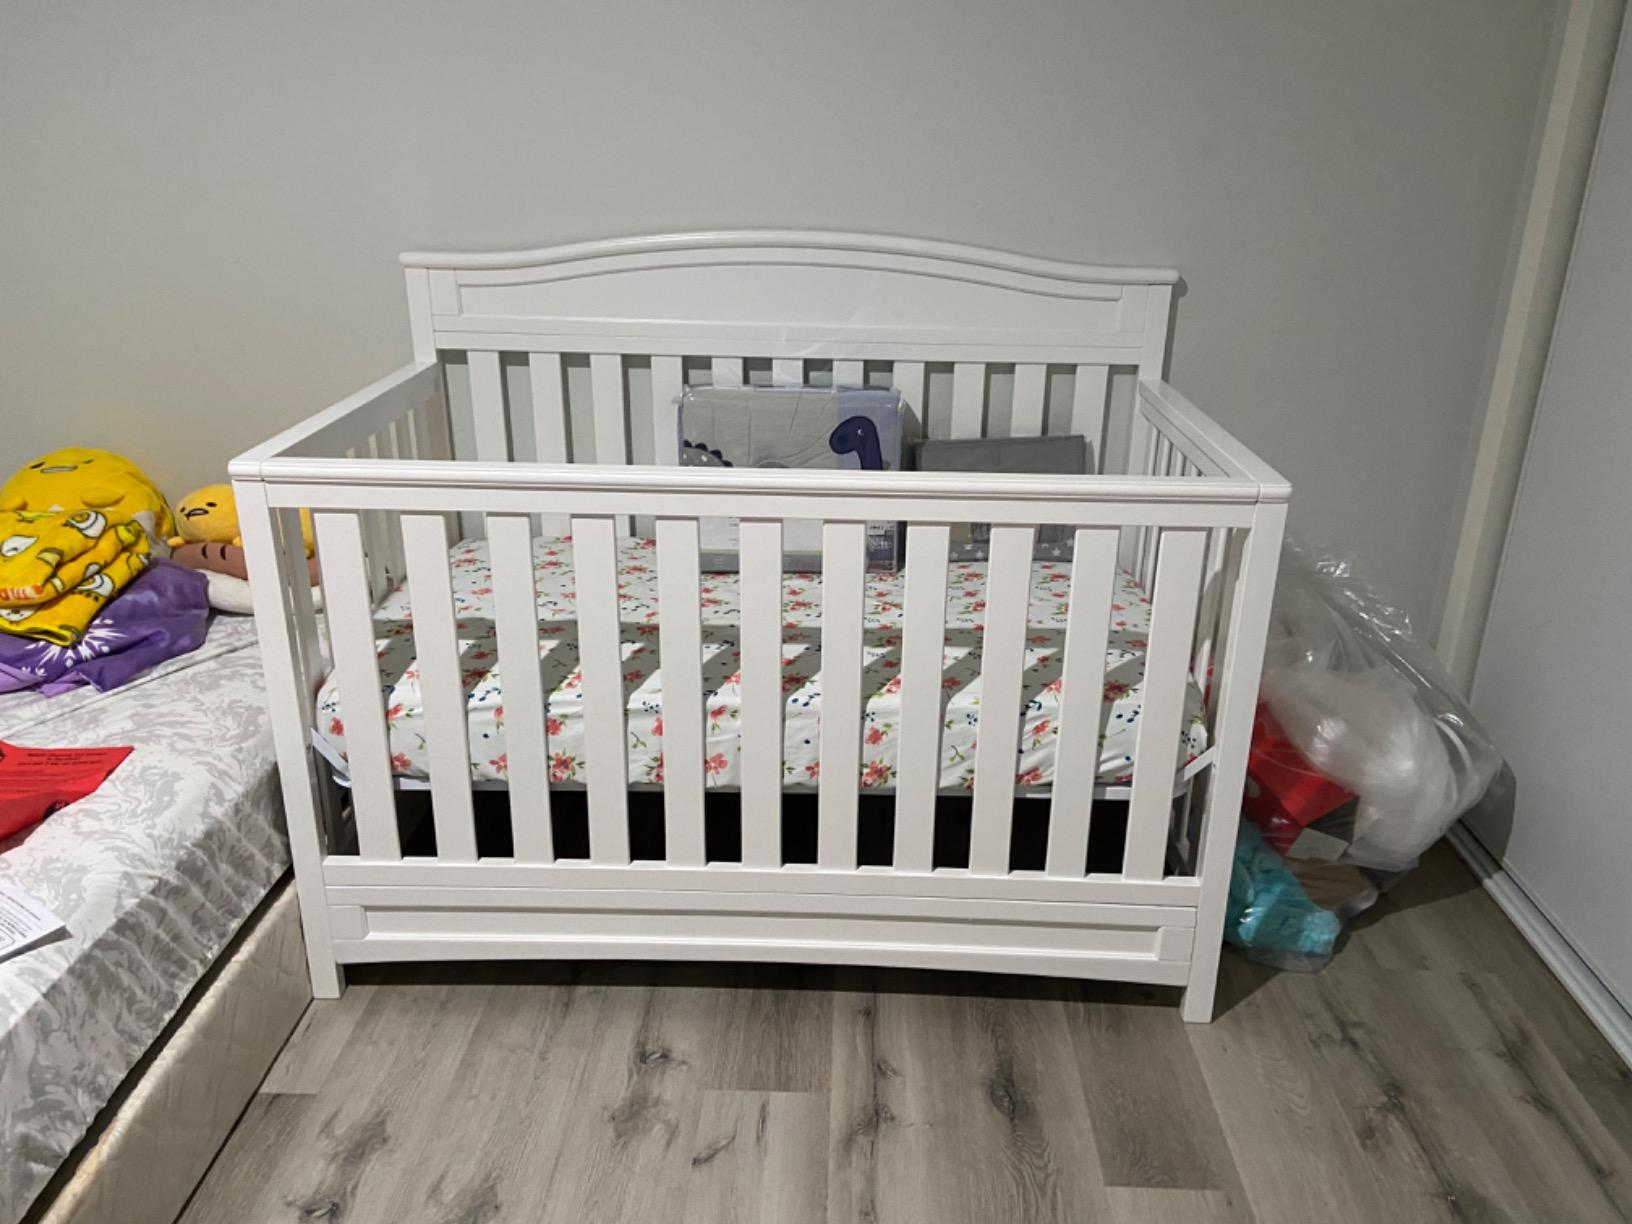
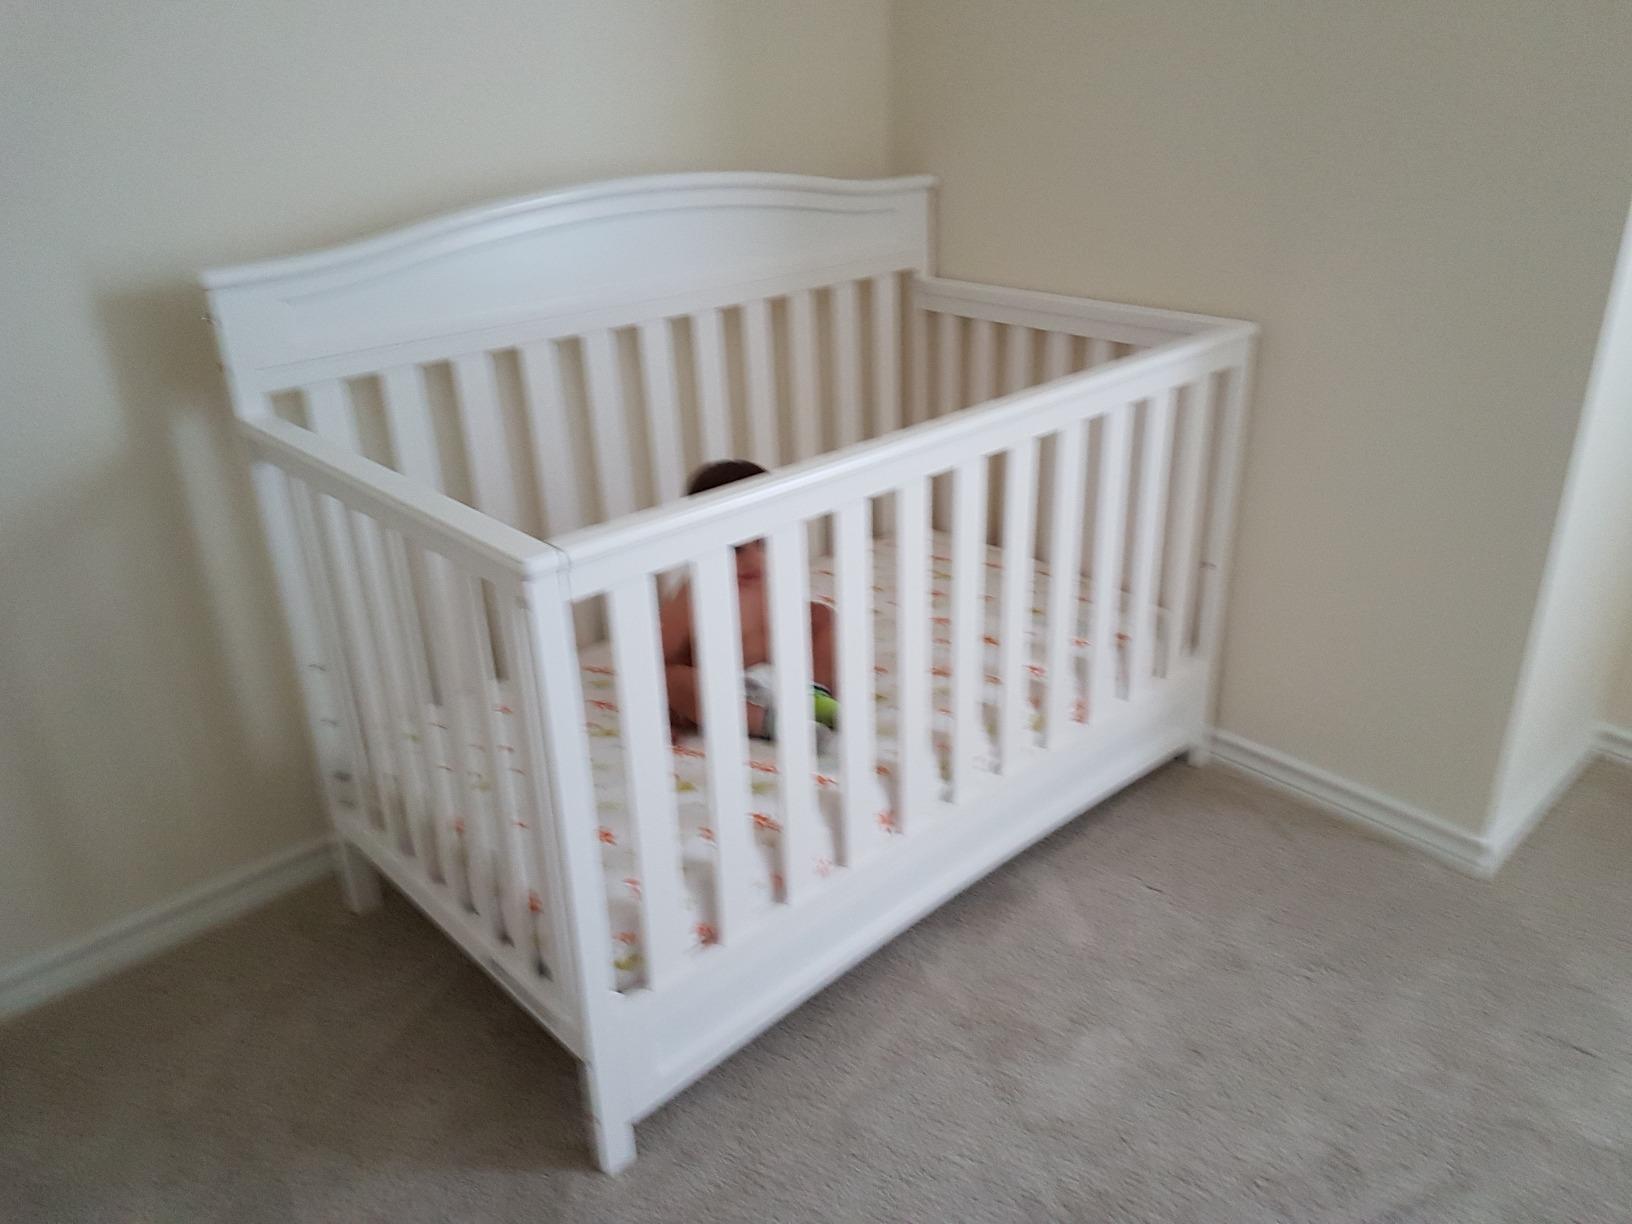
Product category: products_crib
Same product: yes